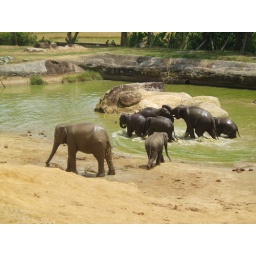
This is a pond in the orphanage - didn't have time for the famous river bath